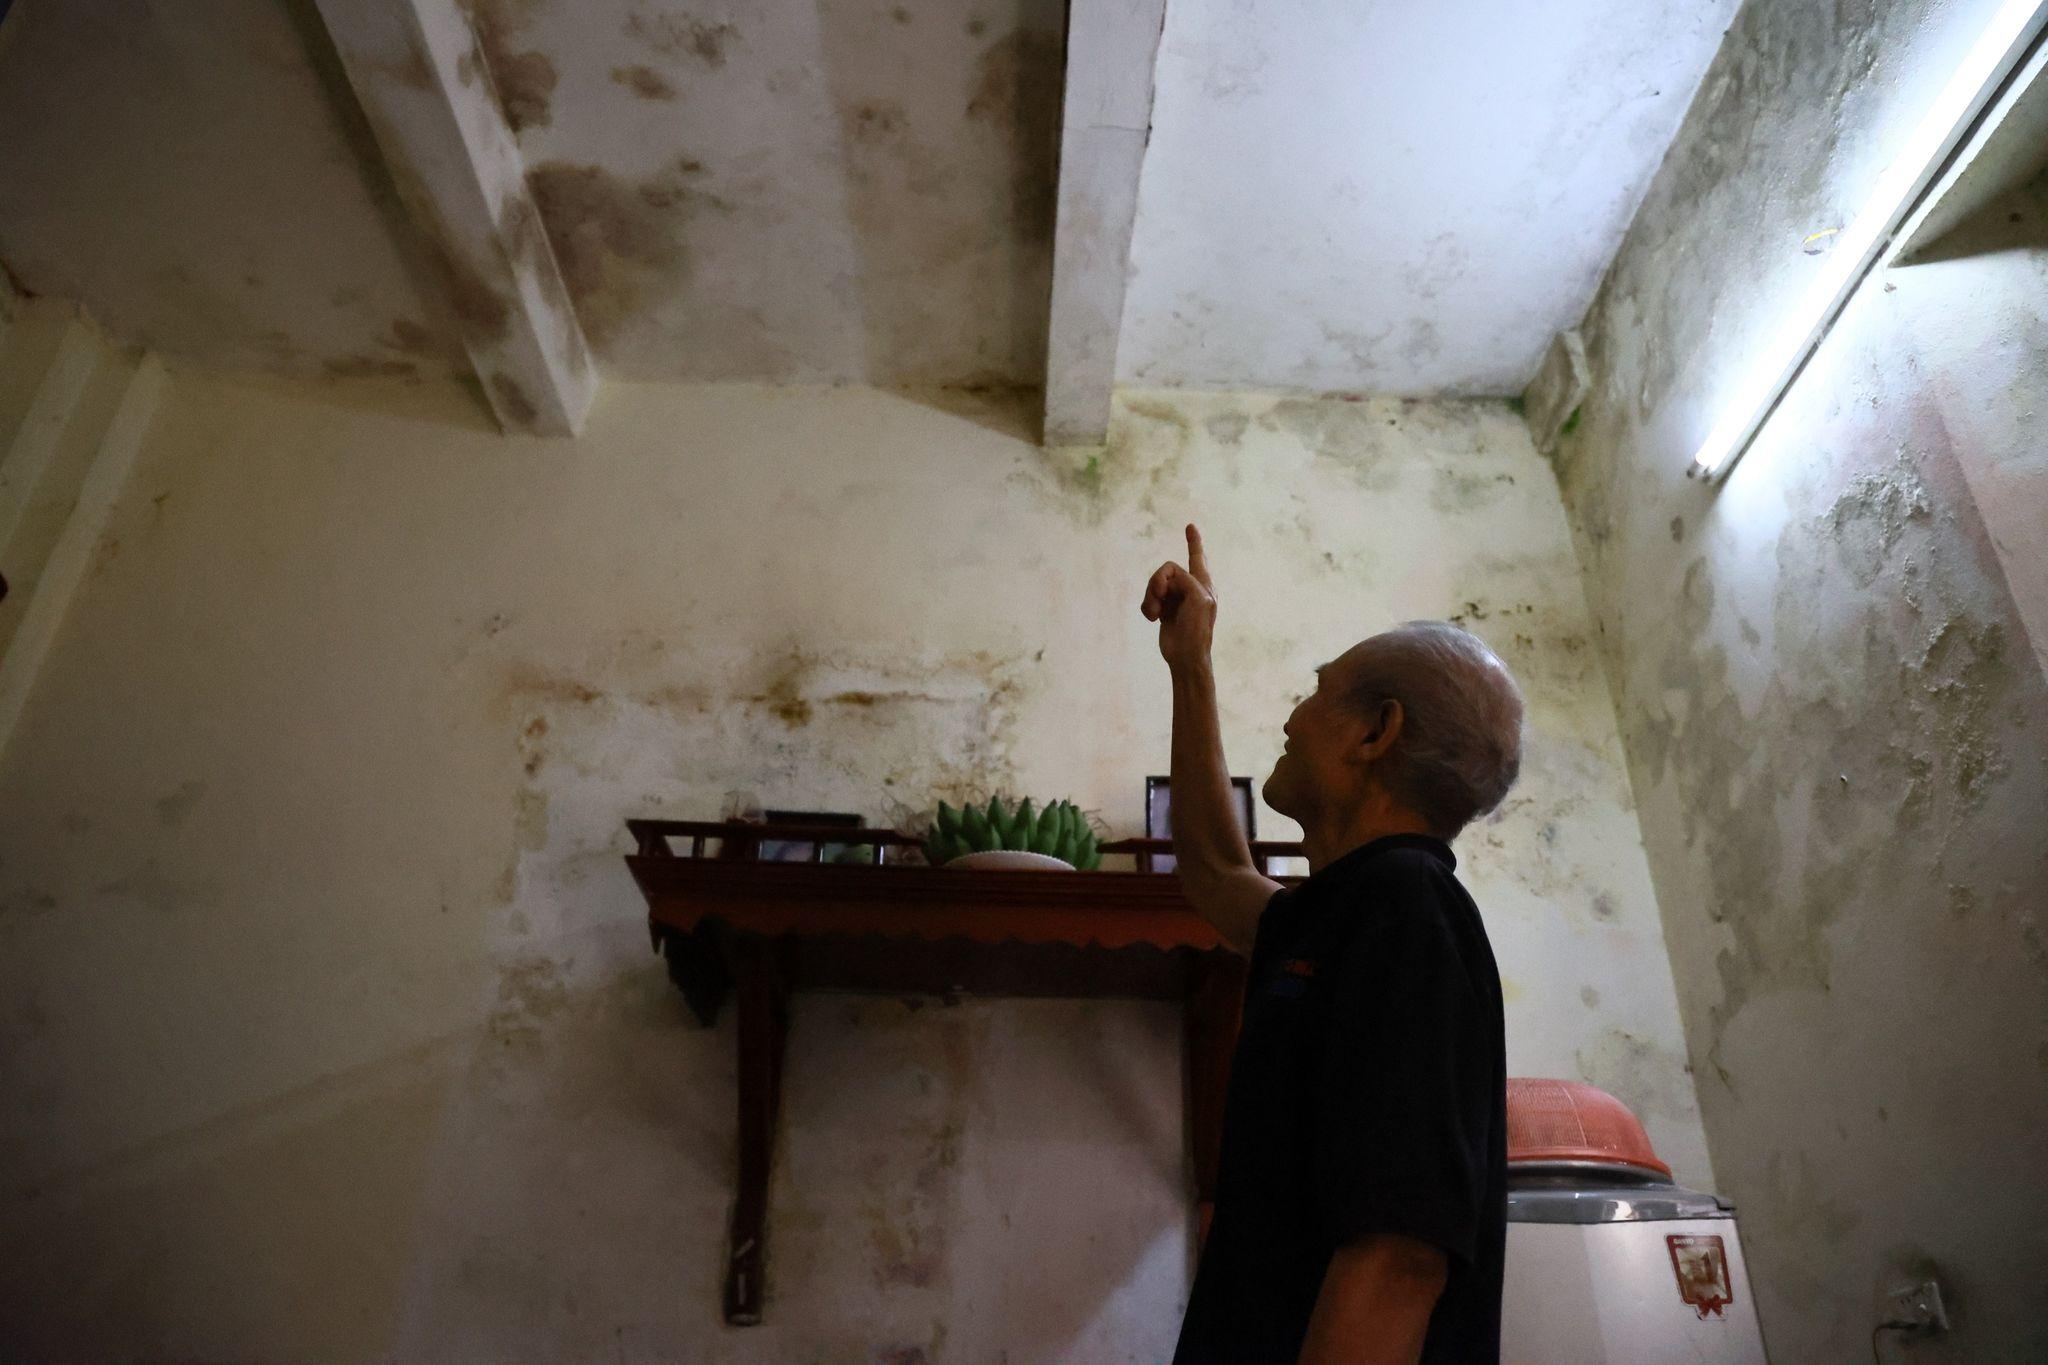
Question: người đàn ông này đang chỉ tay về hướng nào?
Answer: ông ấy chỉ tay lên trần nhà